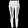
Label: Trouser